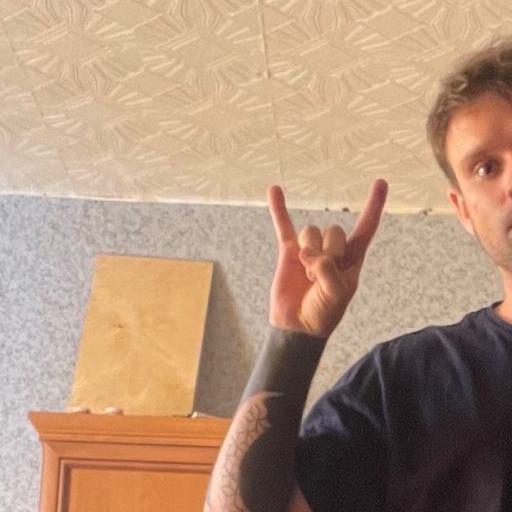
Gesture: rock